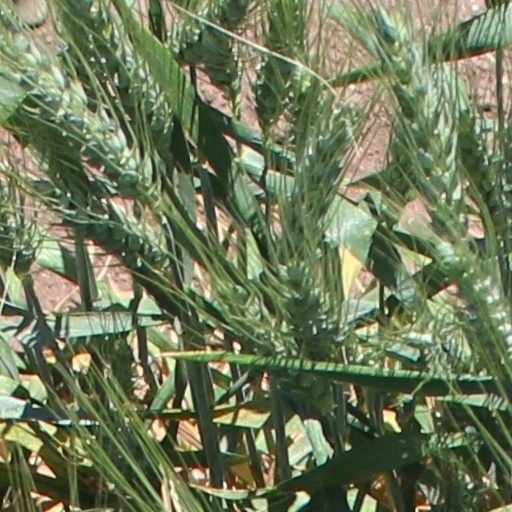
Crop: wheat